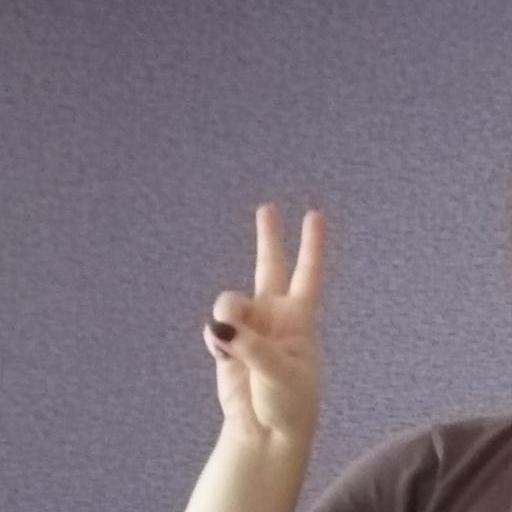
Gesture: peace